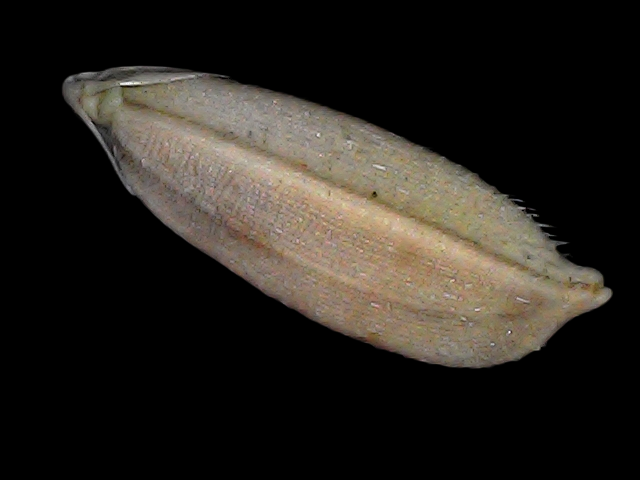
Rice variety: Br22